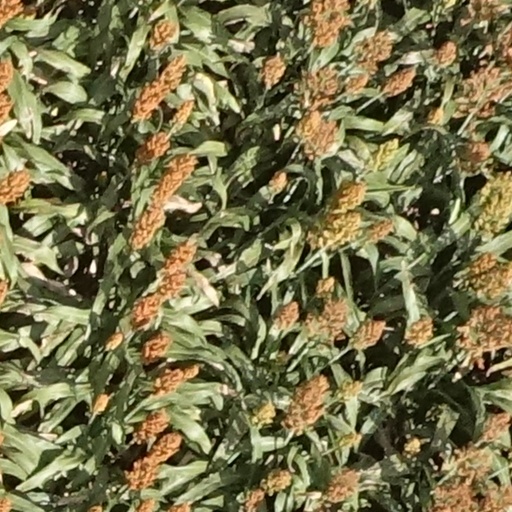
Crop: sorghum